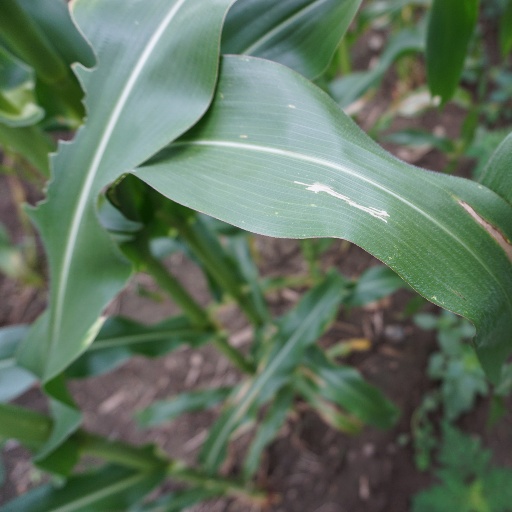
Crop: maize; corn